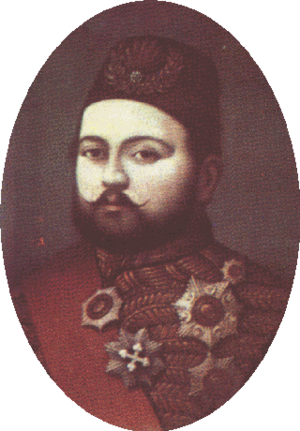
Abbas Iᵉʳ Hilmi, né le 1ᵉʳ juillet 1813 à Djeddah, et mort le 13 juillet 1854 à Banha, près du Caire, fut gouverneur d'Égypte et du Soudan de 1848 à 1854.